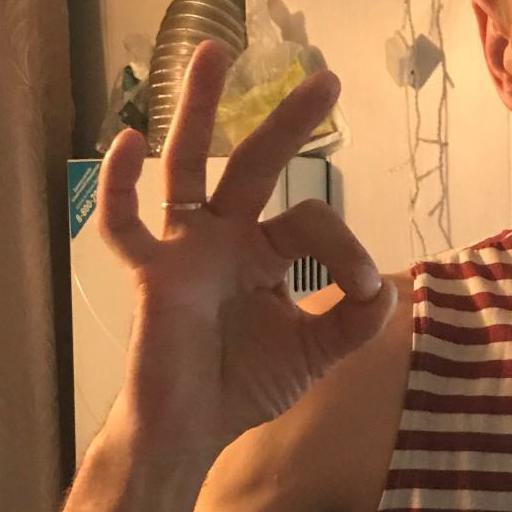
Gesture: ok